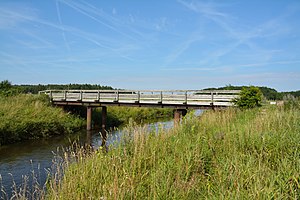
Fitzbek
Bro over Stör til Brokstedt
Fitzbek er en by og kommune i det nordlige Tyskland, beliggende i Amt Kellinghusen i den nordøstlige del af Kreis Steinburg. Kreis Steinburg ligger i sydvestlige del af delstaten Slesvig-Holsten.